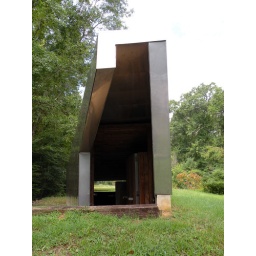
Field bathroom is half-buried in a mound; a view from the toilet is provided out into a meadow beyond.